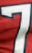
Number: 7